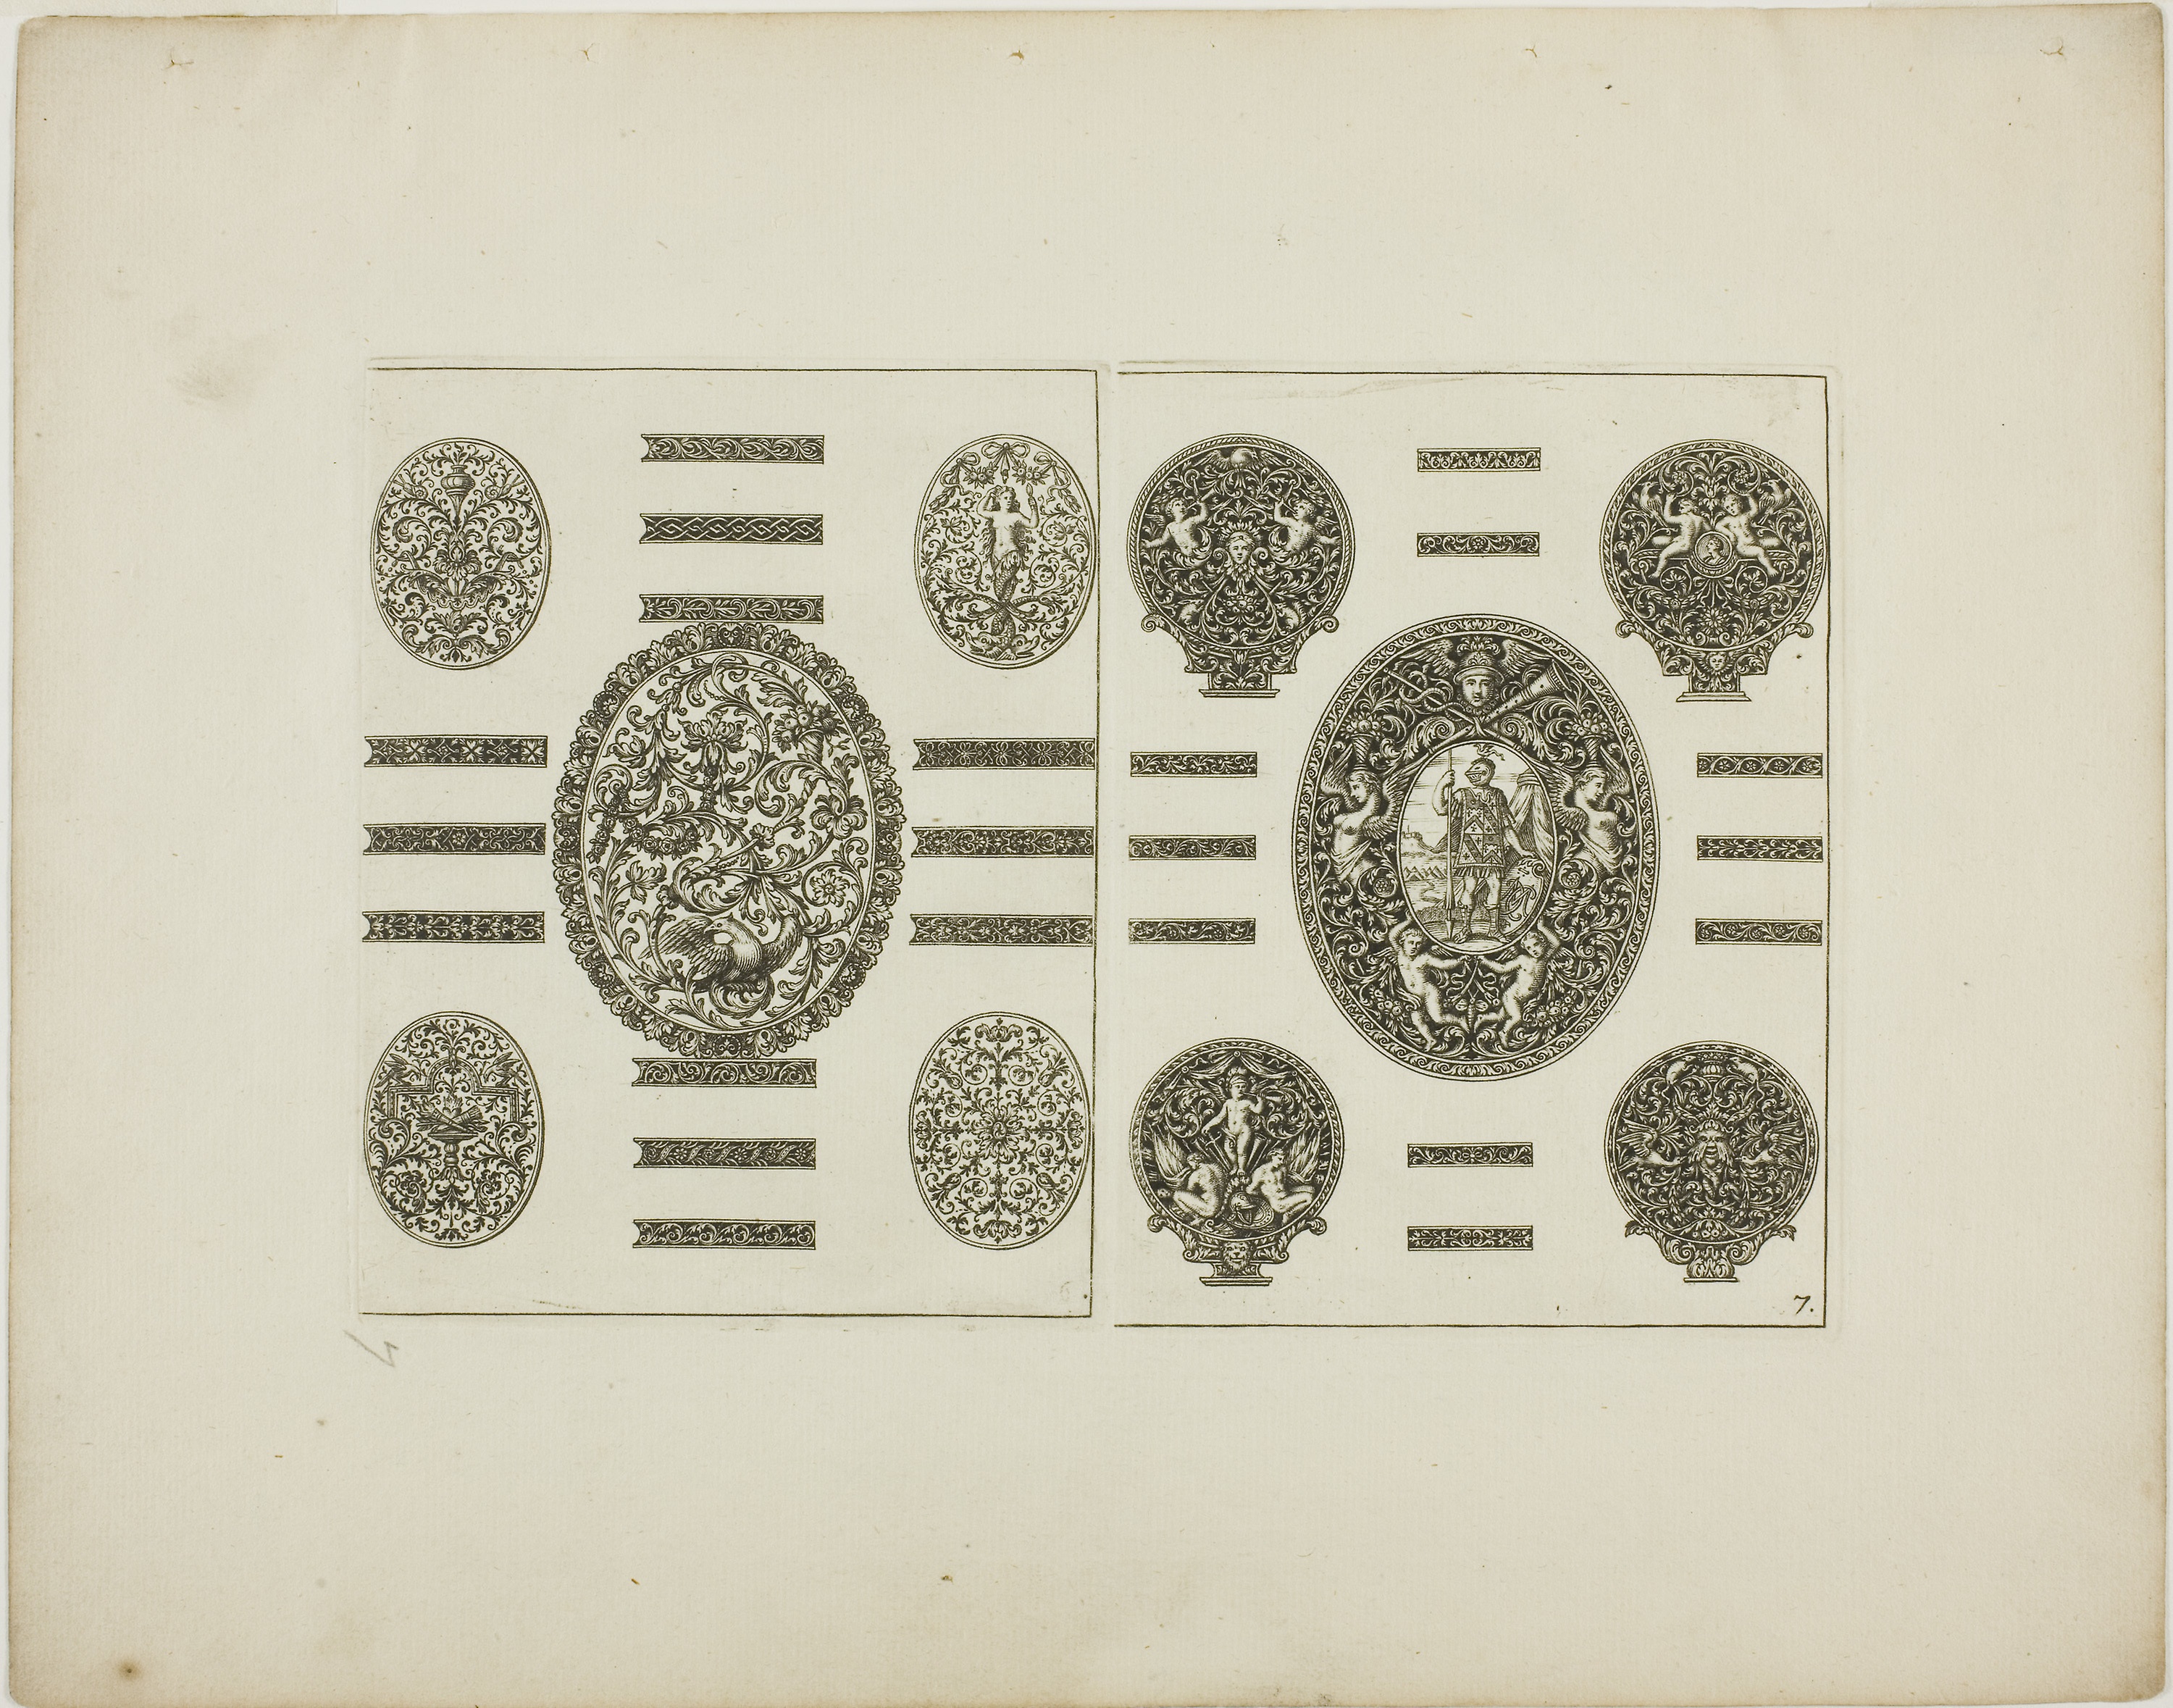
font, paper, circle, pattern